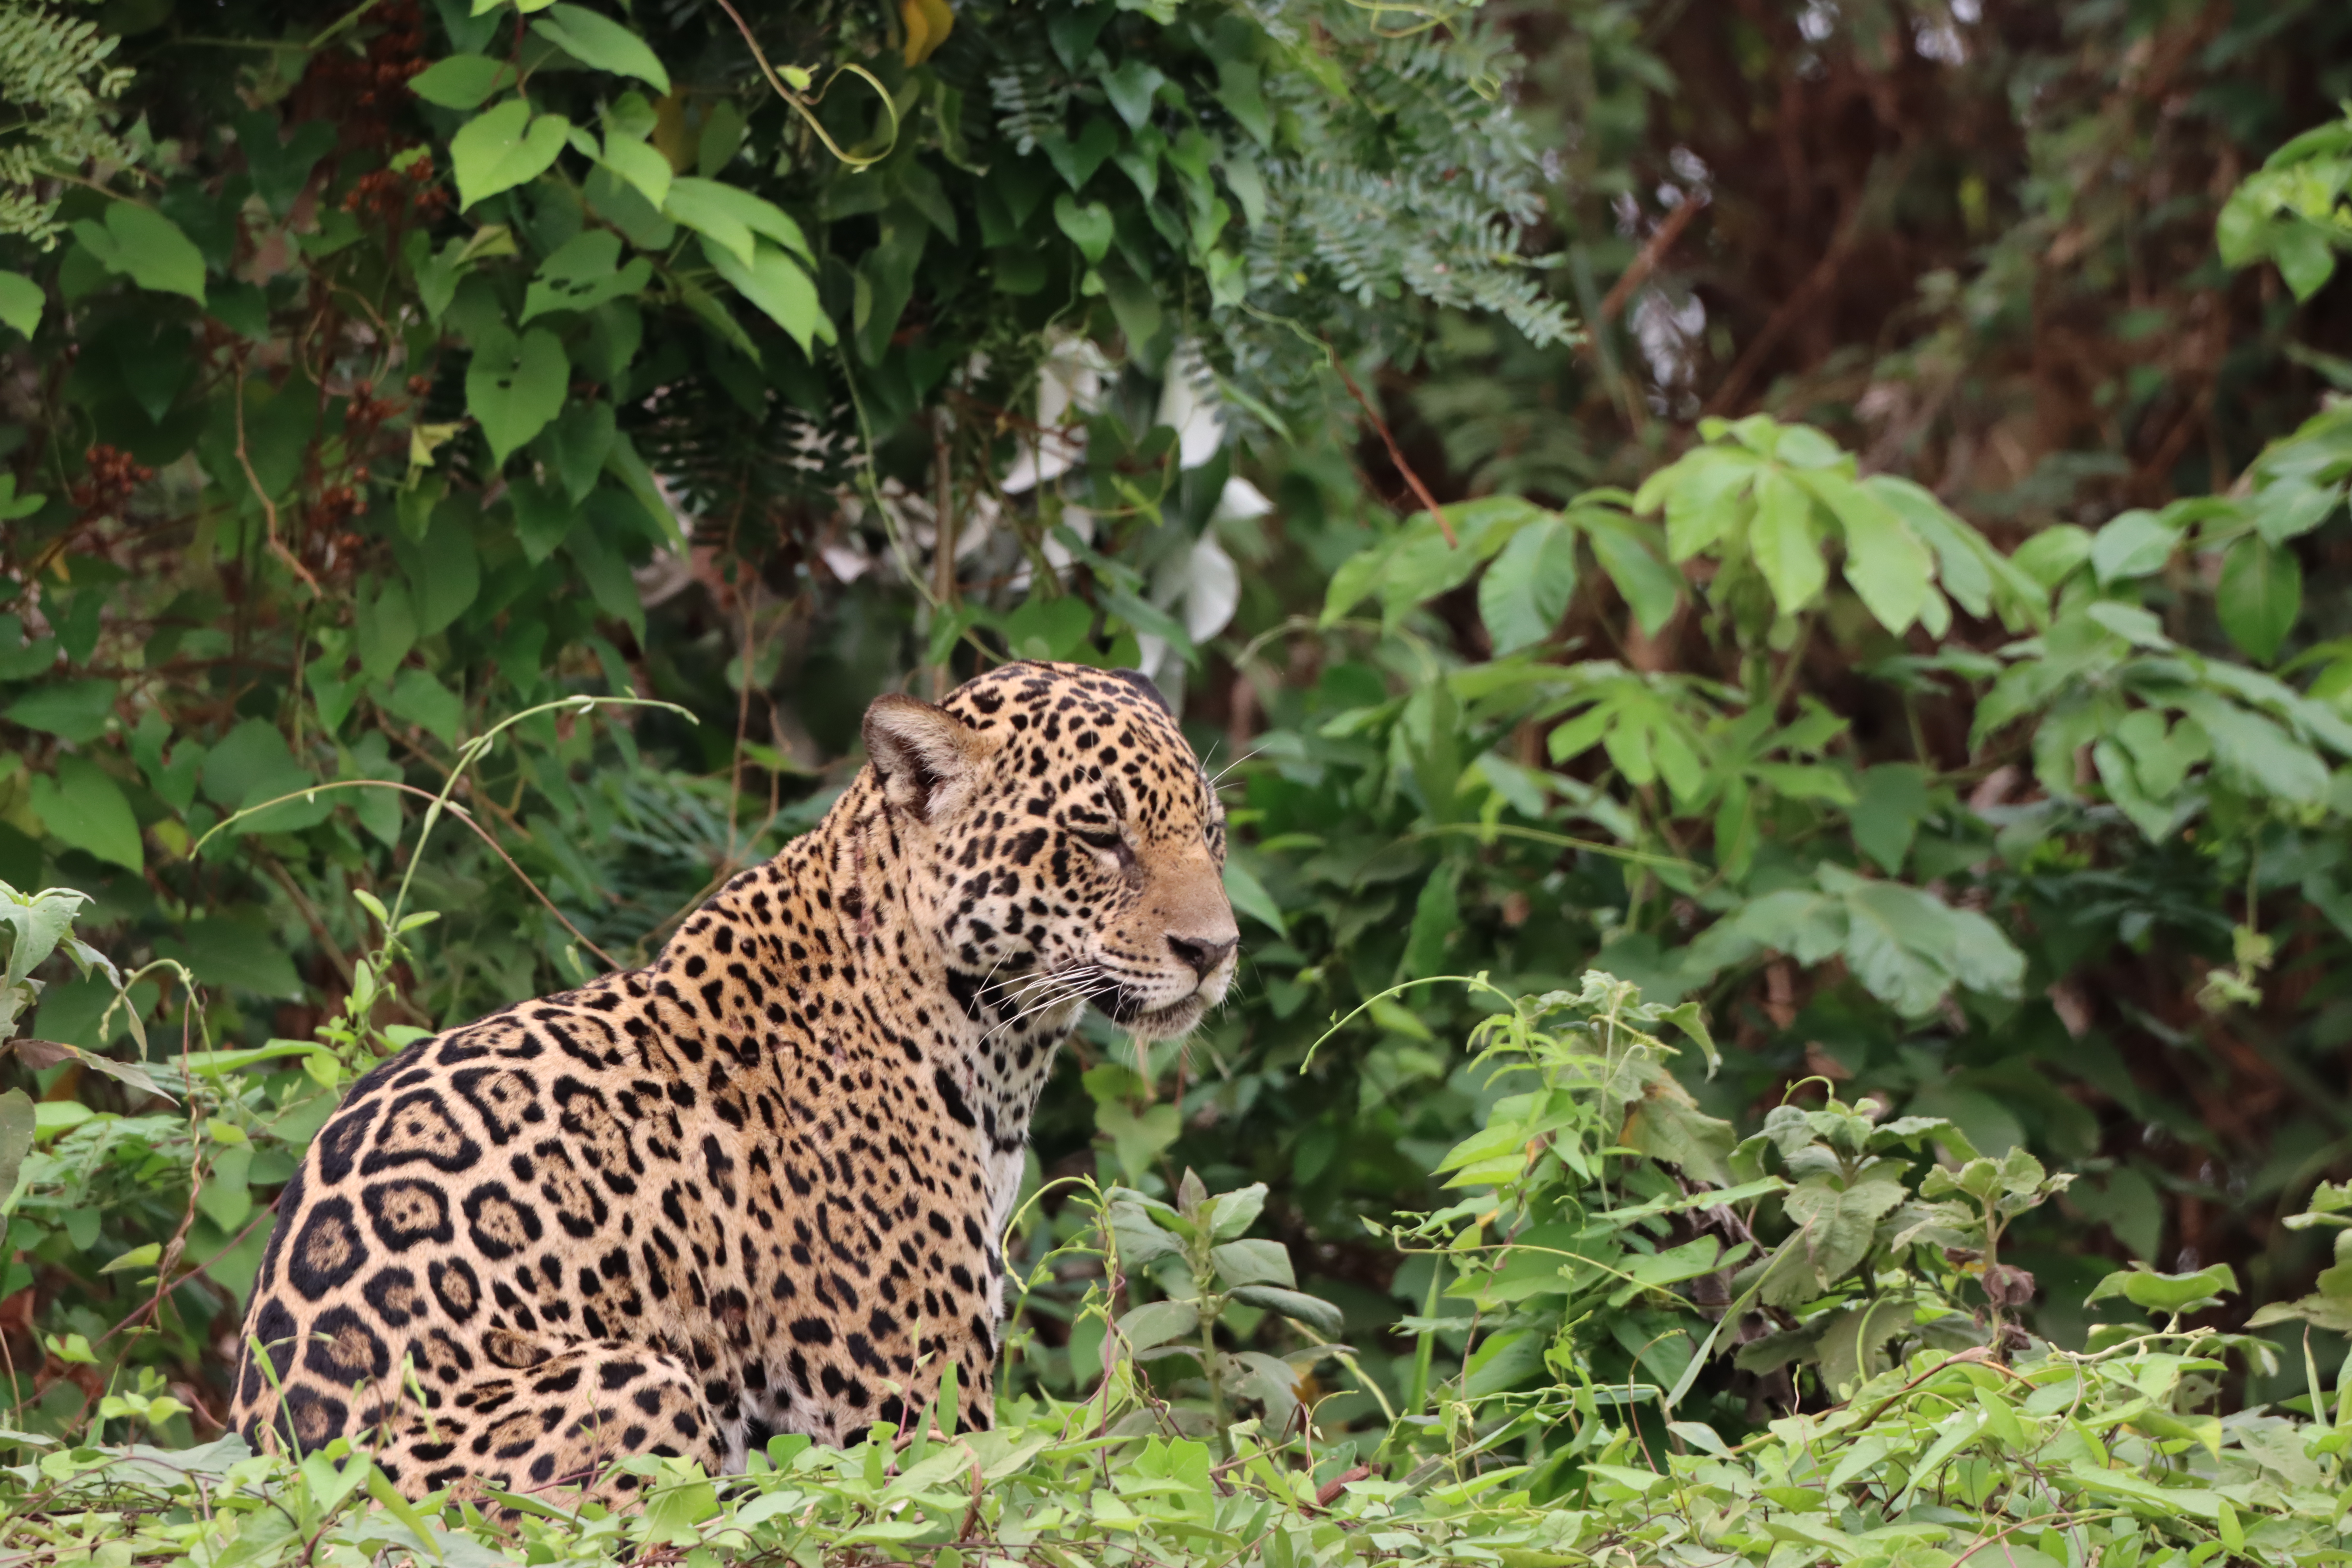
Jaguar: Alira